Flag of Algeria

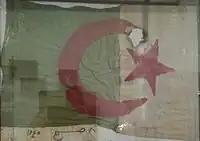
Bouzid Saâla's example of the flag was made by PPA activists and is currently kept in the museum in Sétif.

According to the historian ʿAbd al-Rahman al-Jilali, Aruj Barbarossa liberated Algiers from Spanish control in 1516 and consolidated his rule by raising a symbolic flag composed of green, yellow, and red colors. This early flag signaled a rupture from the Christian power of Spain and laid the foundation for a new Islamic polity. Al-Jilali emphasizes that while Hayreddin Barbarossa was engaged in campaigns elsewhere, Aruj secured the city and adopted this tricolor as a mark of his authority. Historians Ahmed Tewfik El Madani and Othman Kaak add that Aruj became the sole authority in Algiers and “raised his banners of three colors above its walls and castles,” further noting the symbolic assertion of rule by minting coins bearing his emblem and the inscription “Minted in Algiers.” Similarly, the historians Nadir Assari and Mouloud Gaïd confirm that during the Turkish period, the flag consisted of three horizontal silk bands in these colors.